Vagina

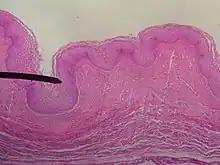
Medium-power magnification micrograph of a H&E stained slide showing a portion of a vaginal wall. Stratified squamous epithelium and underling connective tissue can be seen. The deeper muscular layers are not shown. The black line points to a fold in the mucosa.

The vaginal wall from the lumen outwards consists firstly of a mucosa of stratified squamous epithelium that is not keratinized, with a lamina propria (a thin layer of connective tissue) underneath it. Secondly, there is a layer of smooth muscle with bundles of circular fibers internal to longitudinal fibers (those that run lengthwise). Lastly, is an outer layer of connective tissue called the adventitia. Some texts list four layers by counting the two sublayers of the mucosa (epithelium and lamina propria) separately.